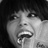
Emotion: happy